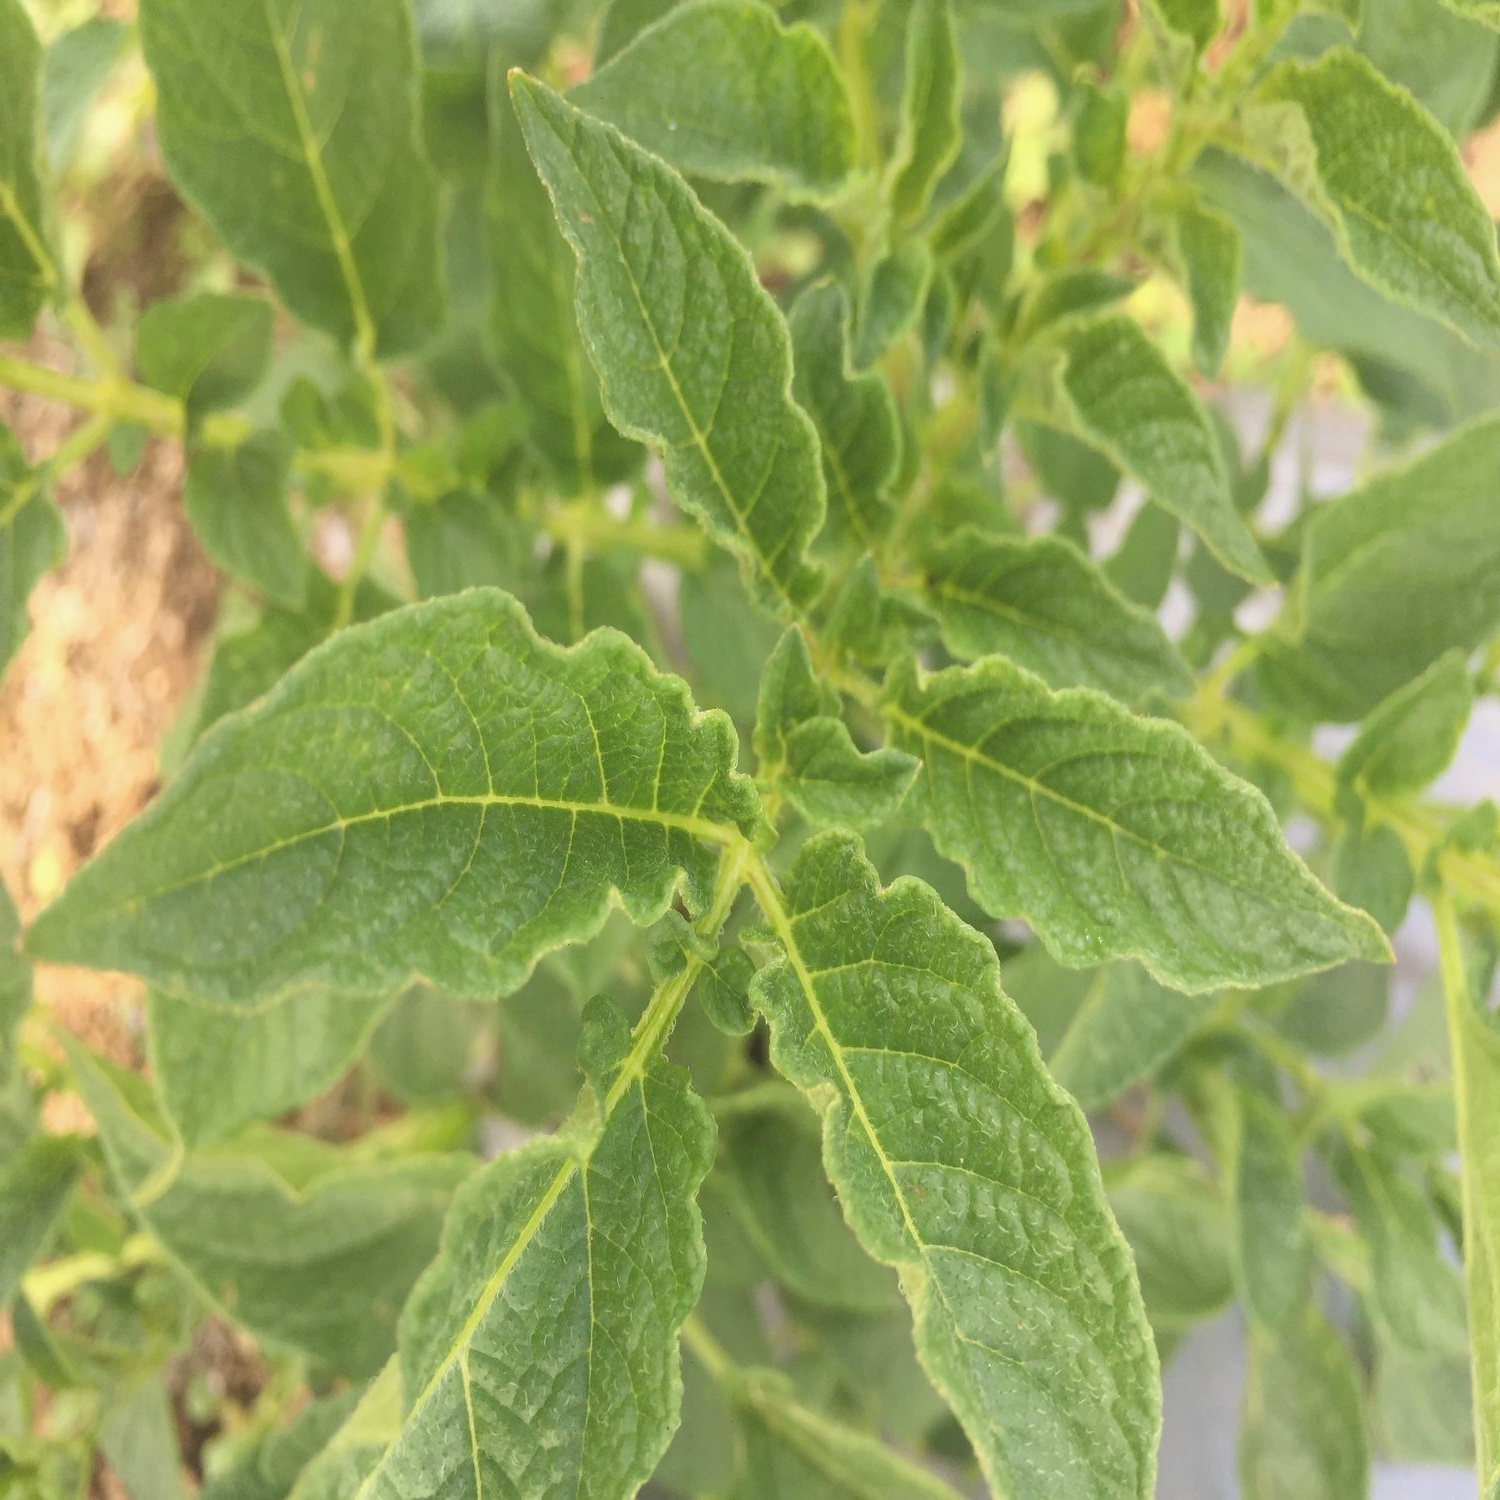
Etiqueta: Virus